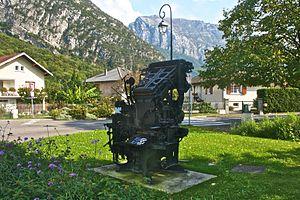
Ancienne Linotype sur un rond-point au Fontanil-Cornillon (Isère)
Fontanil-Cornillon, également appelée Le Fontanil-Cornillon, est une commune française située dans le département de l'Isère en région Auvergne-Rhône-Alpes.
La Linotype est une machine de composition au plomb qui utilise un clavier alphanumérique à 90 caractères, permettant de produire la forme imprimante d'une ligne de texte d'un seul tenant, d’où l’étymologie, de l’anglo-américain « line o' type ». Cette combinaison de machine à écrire et de micro-fonderie, imaginée aux États-Unis en 1885, permettait une composition accélérée et plus régulière des blocs d’imprimerie qu’avec la typographie traditionnelle, qui consistait à insérer un à un des caractères mobiles dans un composteur ; une fois la ligne pleine, on la déposait sur une galée. La Linotype révolutionna l’édition en permettant à de petits ateliers de saisir des textes importants dans des délais raccourcis, et rendit possible l'énorme développement, autour de 1900, de la presse quotidienne en lui offrant une réactivité impossible auparavant. La Linotype, commercialisée par la société créée à cet effet, la Mergenthaler Linotype Company, régna sans partage dans l’imprimerie jusque dans les années 1960, époque à laquelle elle fut remplacée par la photocomposition, tandis que le tirage offset supplantait l'impression typographique.